Five Dynasties and Ten Kingdoms period

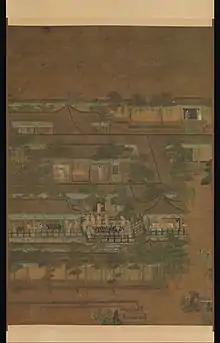
"Palace Banquet" by Anonymous, Five Dynasties and Ten Kingdoms period

Towards the end of the Tang dynasty, the imperial government granted increased powers to the "jiedushi", the regional military governors. The An Lushan (755–763) and Huang Chao rebellions weakened the imperial government, and by the early 10th century the "jiedushi" commanded "de facto" independence from its authority. In the last decades of the Tang dynasty, they were not even appointed by the central court anymore, but developed hereditary systems, from father to son or from patron to protégé. They had their own armies rivaling the "palace armies" and amassed huge wealth, as testified by their sumptuous tombs. Due to the decline of Tang central authority after the An Lushan Rebellion, there was a growing tendency to superimpose large regional administrations over the old districts and prefectures that had been used since the Qin dynasty (221–206 BC). These administrations, known as circuit commissions, would become the boundaries of the later Southern regimes; many circuit commissioners became the emperors or kings of these states.